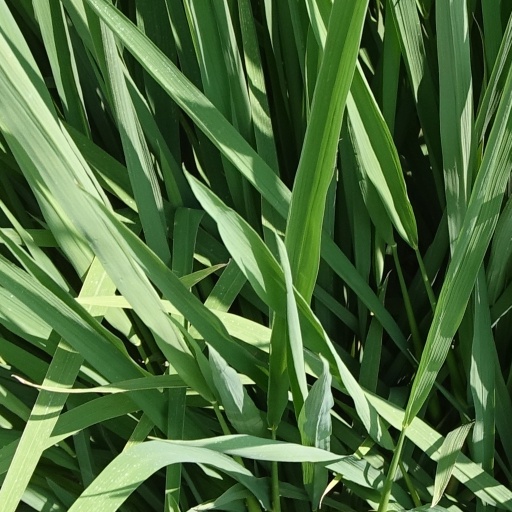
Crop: rice